Gervase Babington

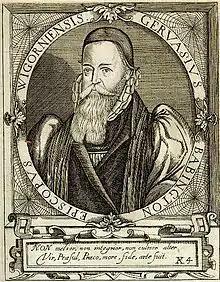

Gervase Babington (1549/1550–1610) was an English churchman, serving as the Bishop of Llandaff (1591–1594), Bishop of Exeter (1594–1597) and Bishop of Worcester in 1597–1610. He was a member of the Babington family and held influential offices at the same time as his cousin Anthony Babington was executed for treason against Elizabeth I as part of the Babington Plot.